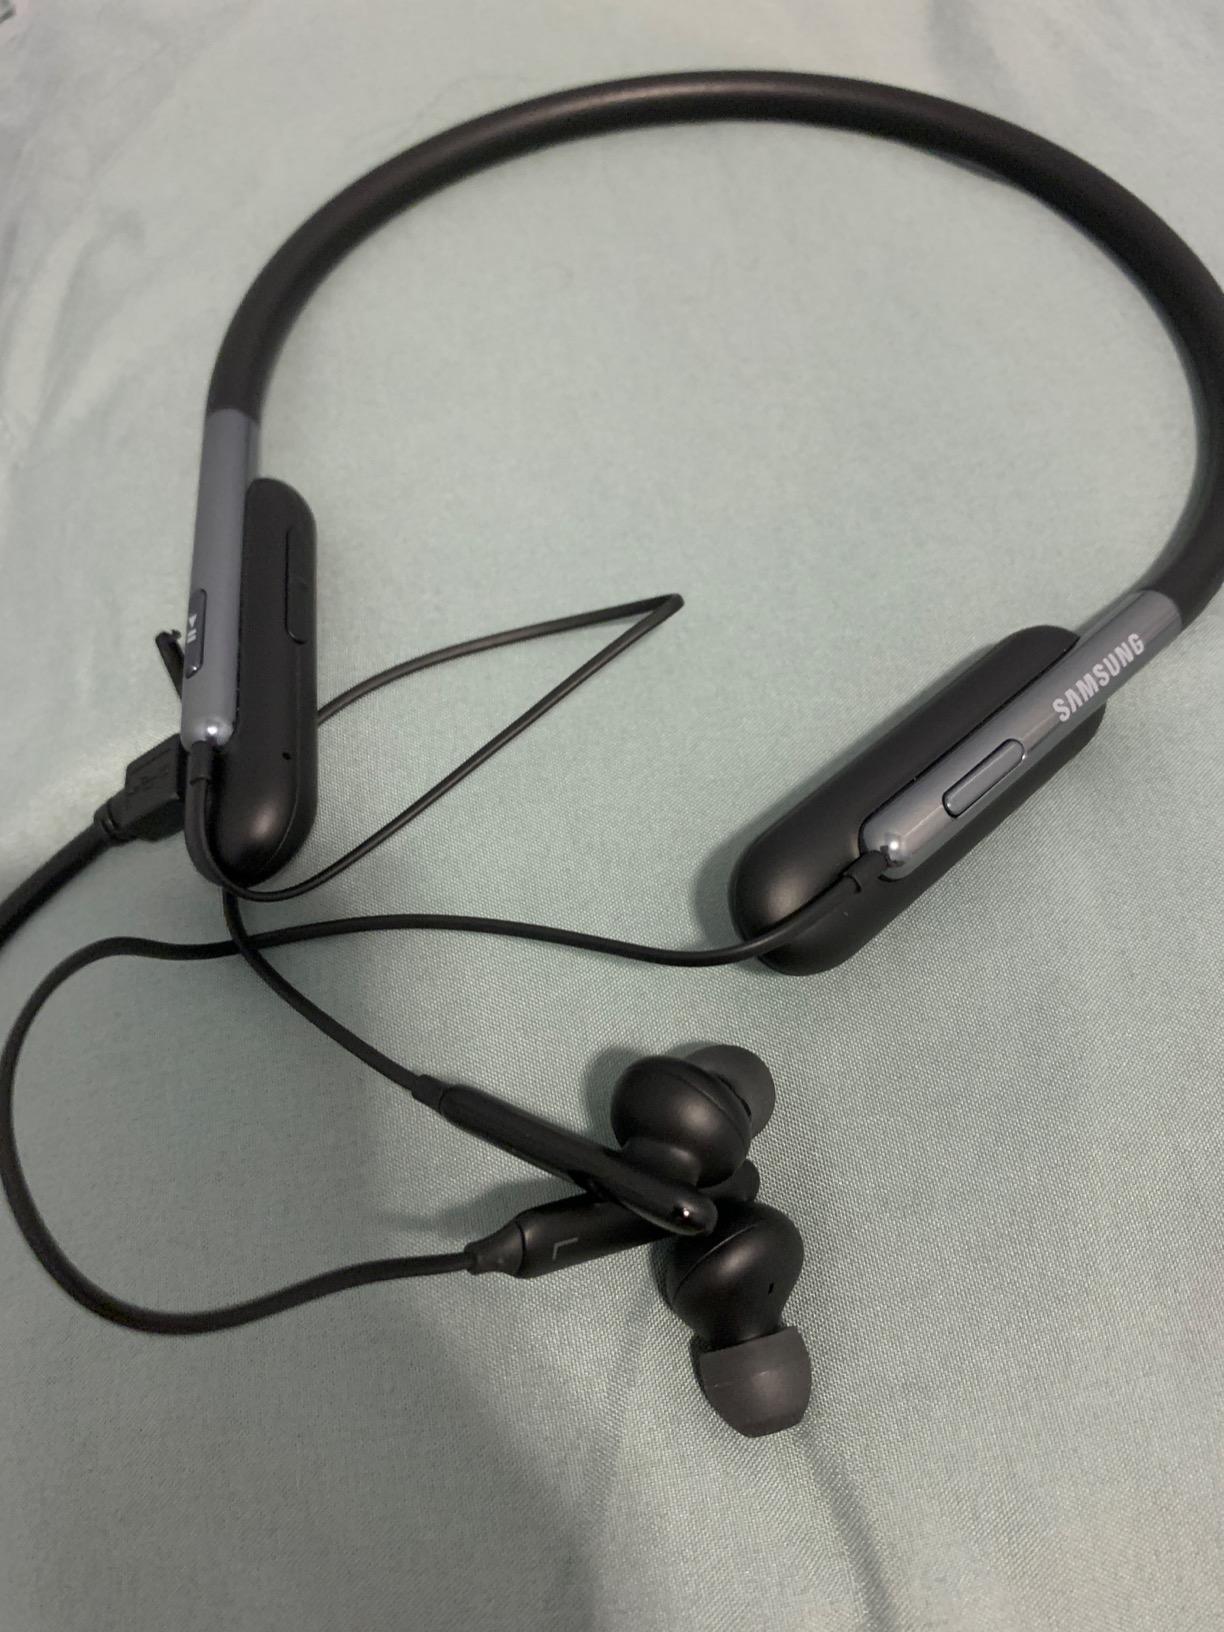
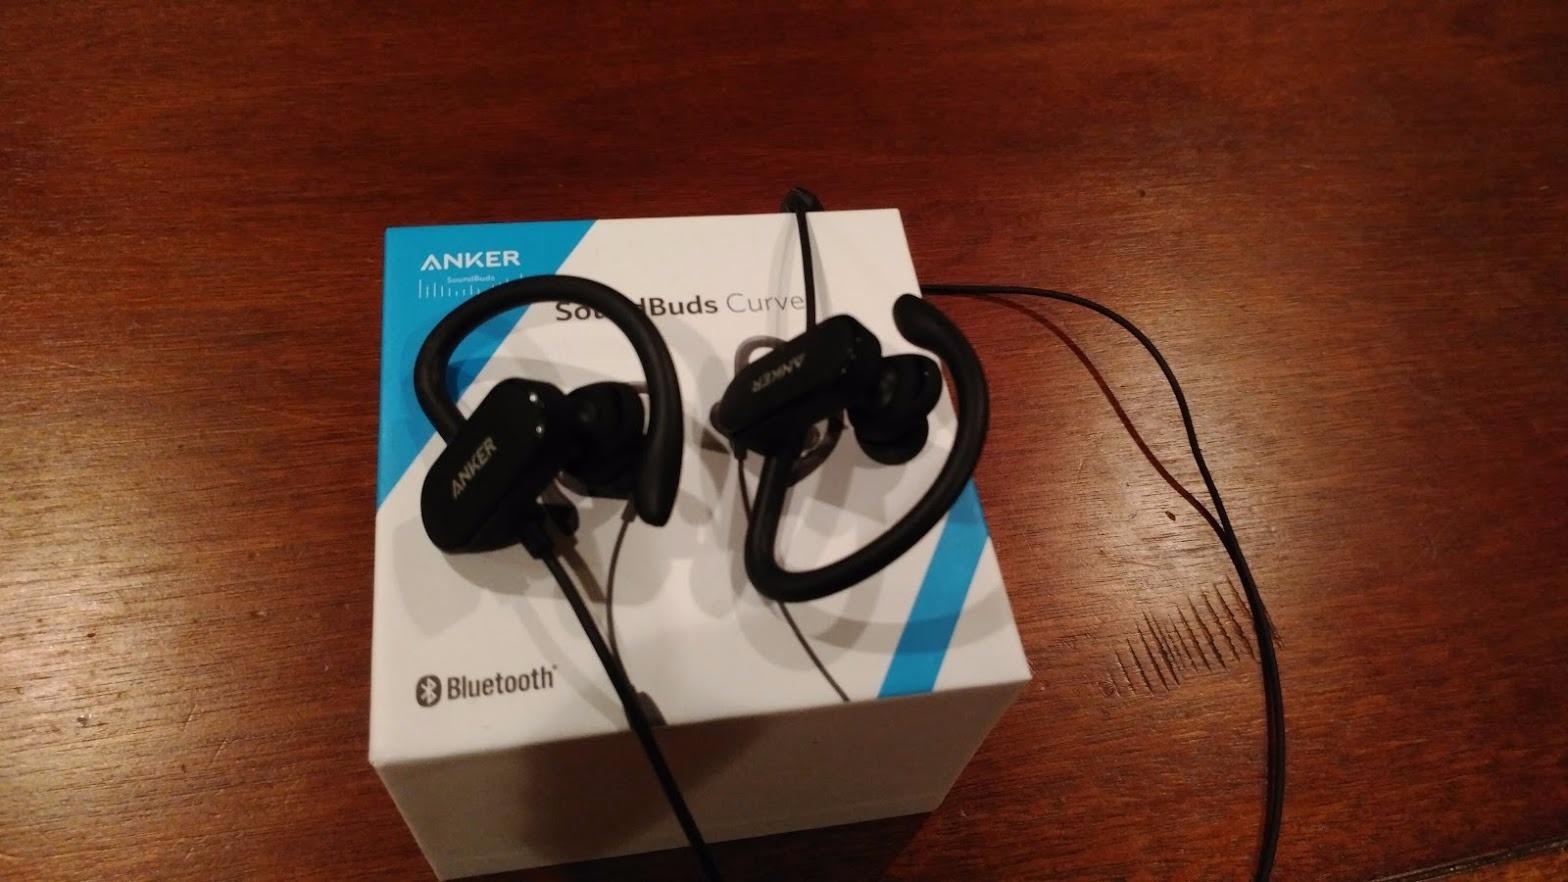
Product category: headphones
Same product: no